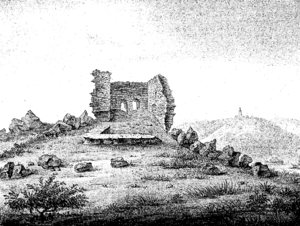
Le mont Castre, appelé aussi « mont Castré », est une montagne du massif armoricain. Elle est située dans le département de la Manche, sur les communes de Lithaire, du Plessis-Lastelle et de Gerville-la-Forêt. Il culmine à 130 m d'altitude. Chargé d'histoire, on y trouve des vestiges allant de la Préhistoire à la Seconde Guerre mondiale. Il fait partie d'un ensemble de petites montagnes encerclant la ville de La Haye-du-Puits et surnommé « clos du Cotentin ».
Lithaire est une ancienne commune française, située dans le département de la Manche en région Normandie, devenue le 1ᵉʳ janvier 2016 une commune déléguée au sein de la commune nouvelle de Montsenelle.